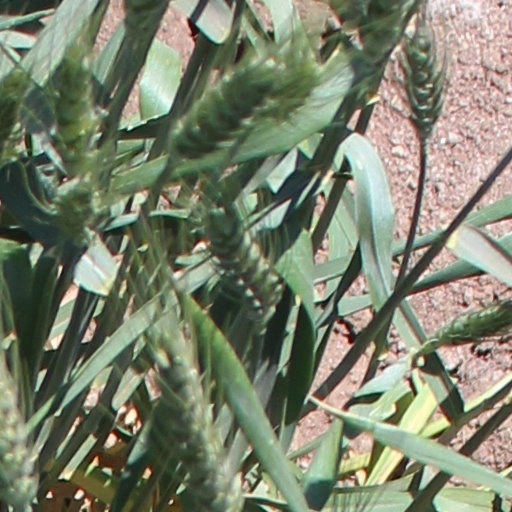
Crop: wheat